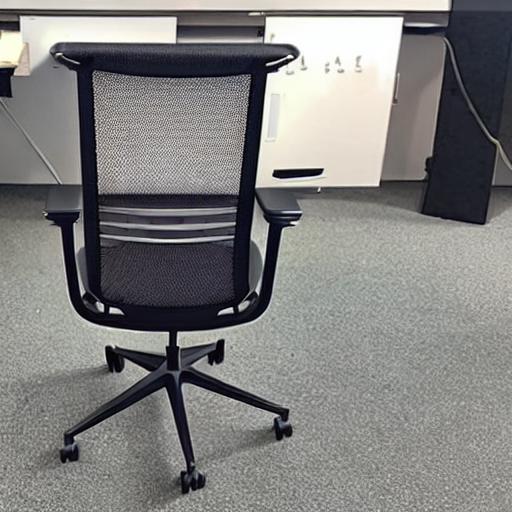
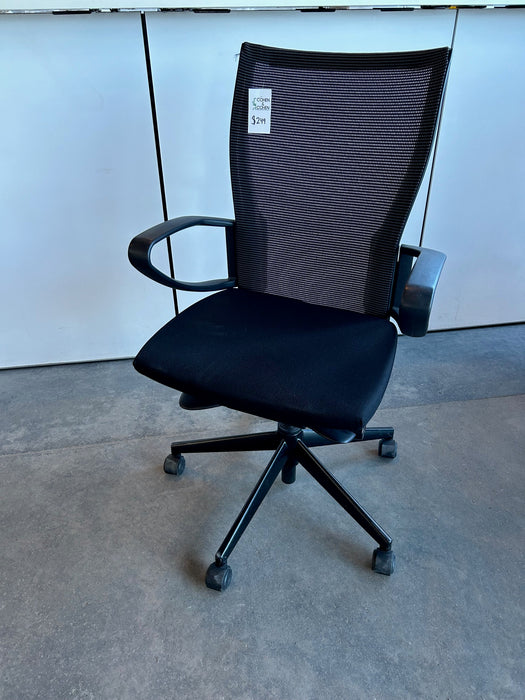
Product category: items_chair
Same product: no